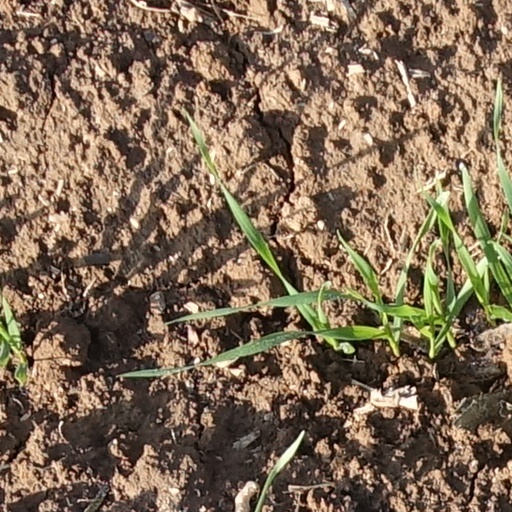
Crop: wheat